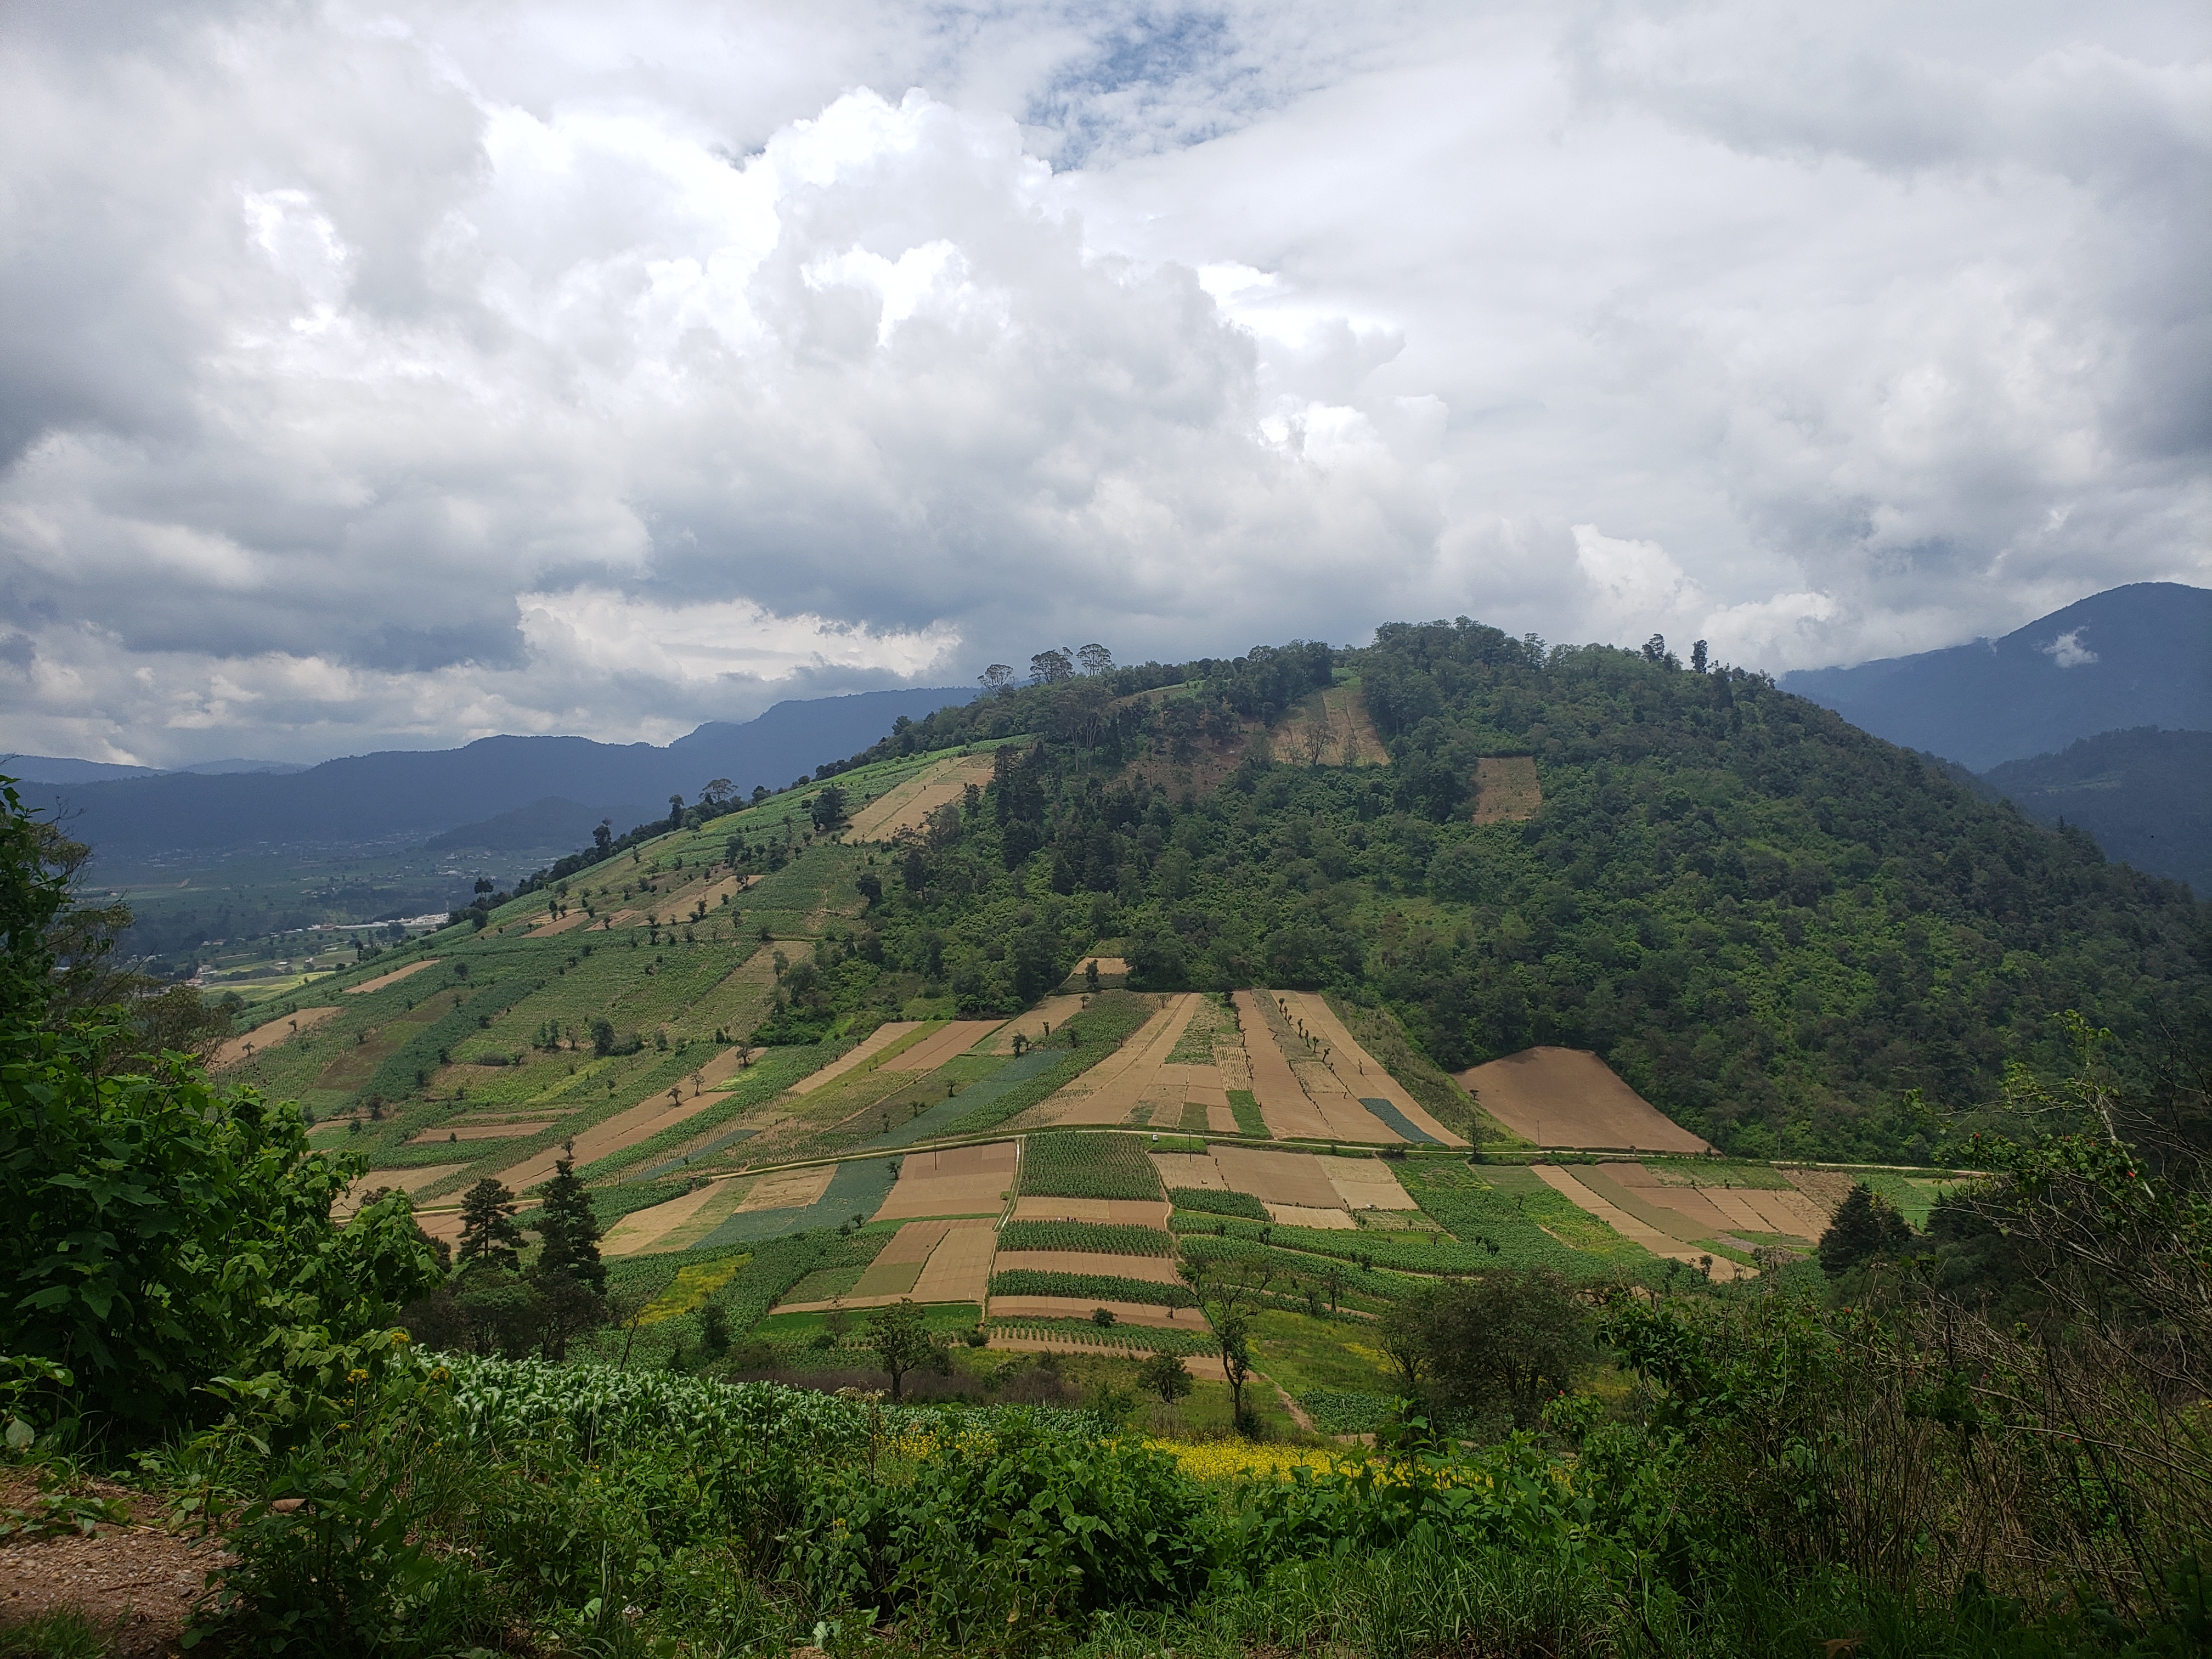
paisaje, mountainous landforms, highland, hill, mountain, hill station, sky, natural landscape, landscape, cloud, rural area, terrace, plantation, mount scenery, fell, mountain range, valley, ridge, tourism, plateau, village, grassland